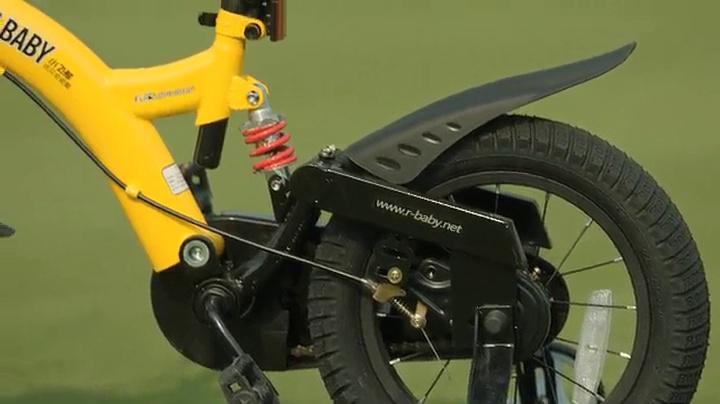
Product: RoyalBaby Girls Kids Bike Stargirl 12 14 16 18 Inch Bicycle for 3-8 Years Old Child's Cycle with Basket Training Wheels or Kickstand Bike Pink Blue
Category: Sports & Outdoors | Outdoor Recreation | Cycling | Kids' Bikes & Accessories | Kids' Bikes
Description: ELEGANT STYLE AND SIMPLE DESIGN – This bike is built with elegant style and simple design especially for girls.
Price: $154.99
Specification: Product Dimensions:         44 x 25 x 29 inches ; 22 pounds    |Shipping Weight: 29.4 pounds (View shipping rates and policies)|ASIN: B00H5FE38I|Item model number: RB16G-1P|    #22    in Kids' Bicycles    |    #53    in Amazon Launchpad Sports & Outdoors